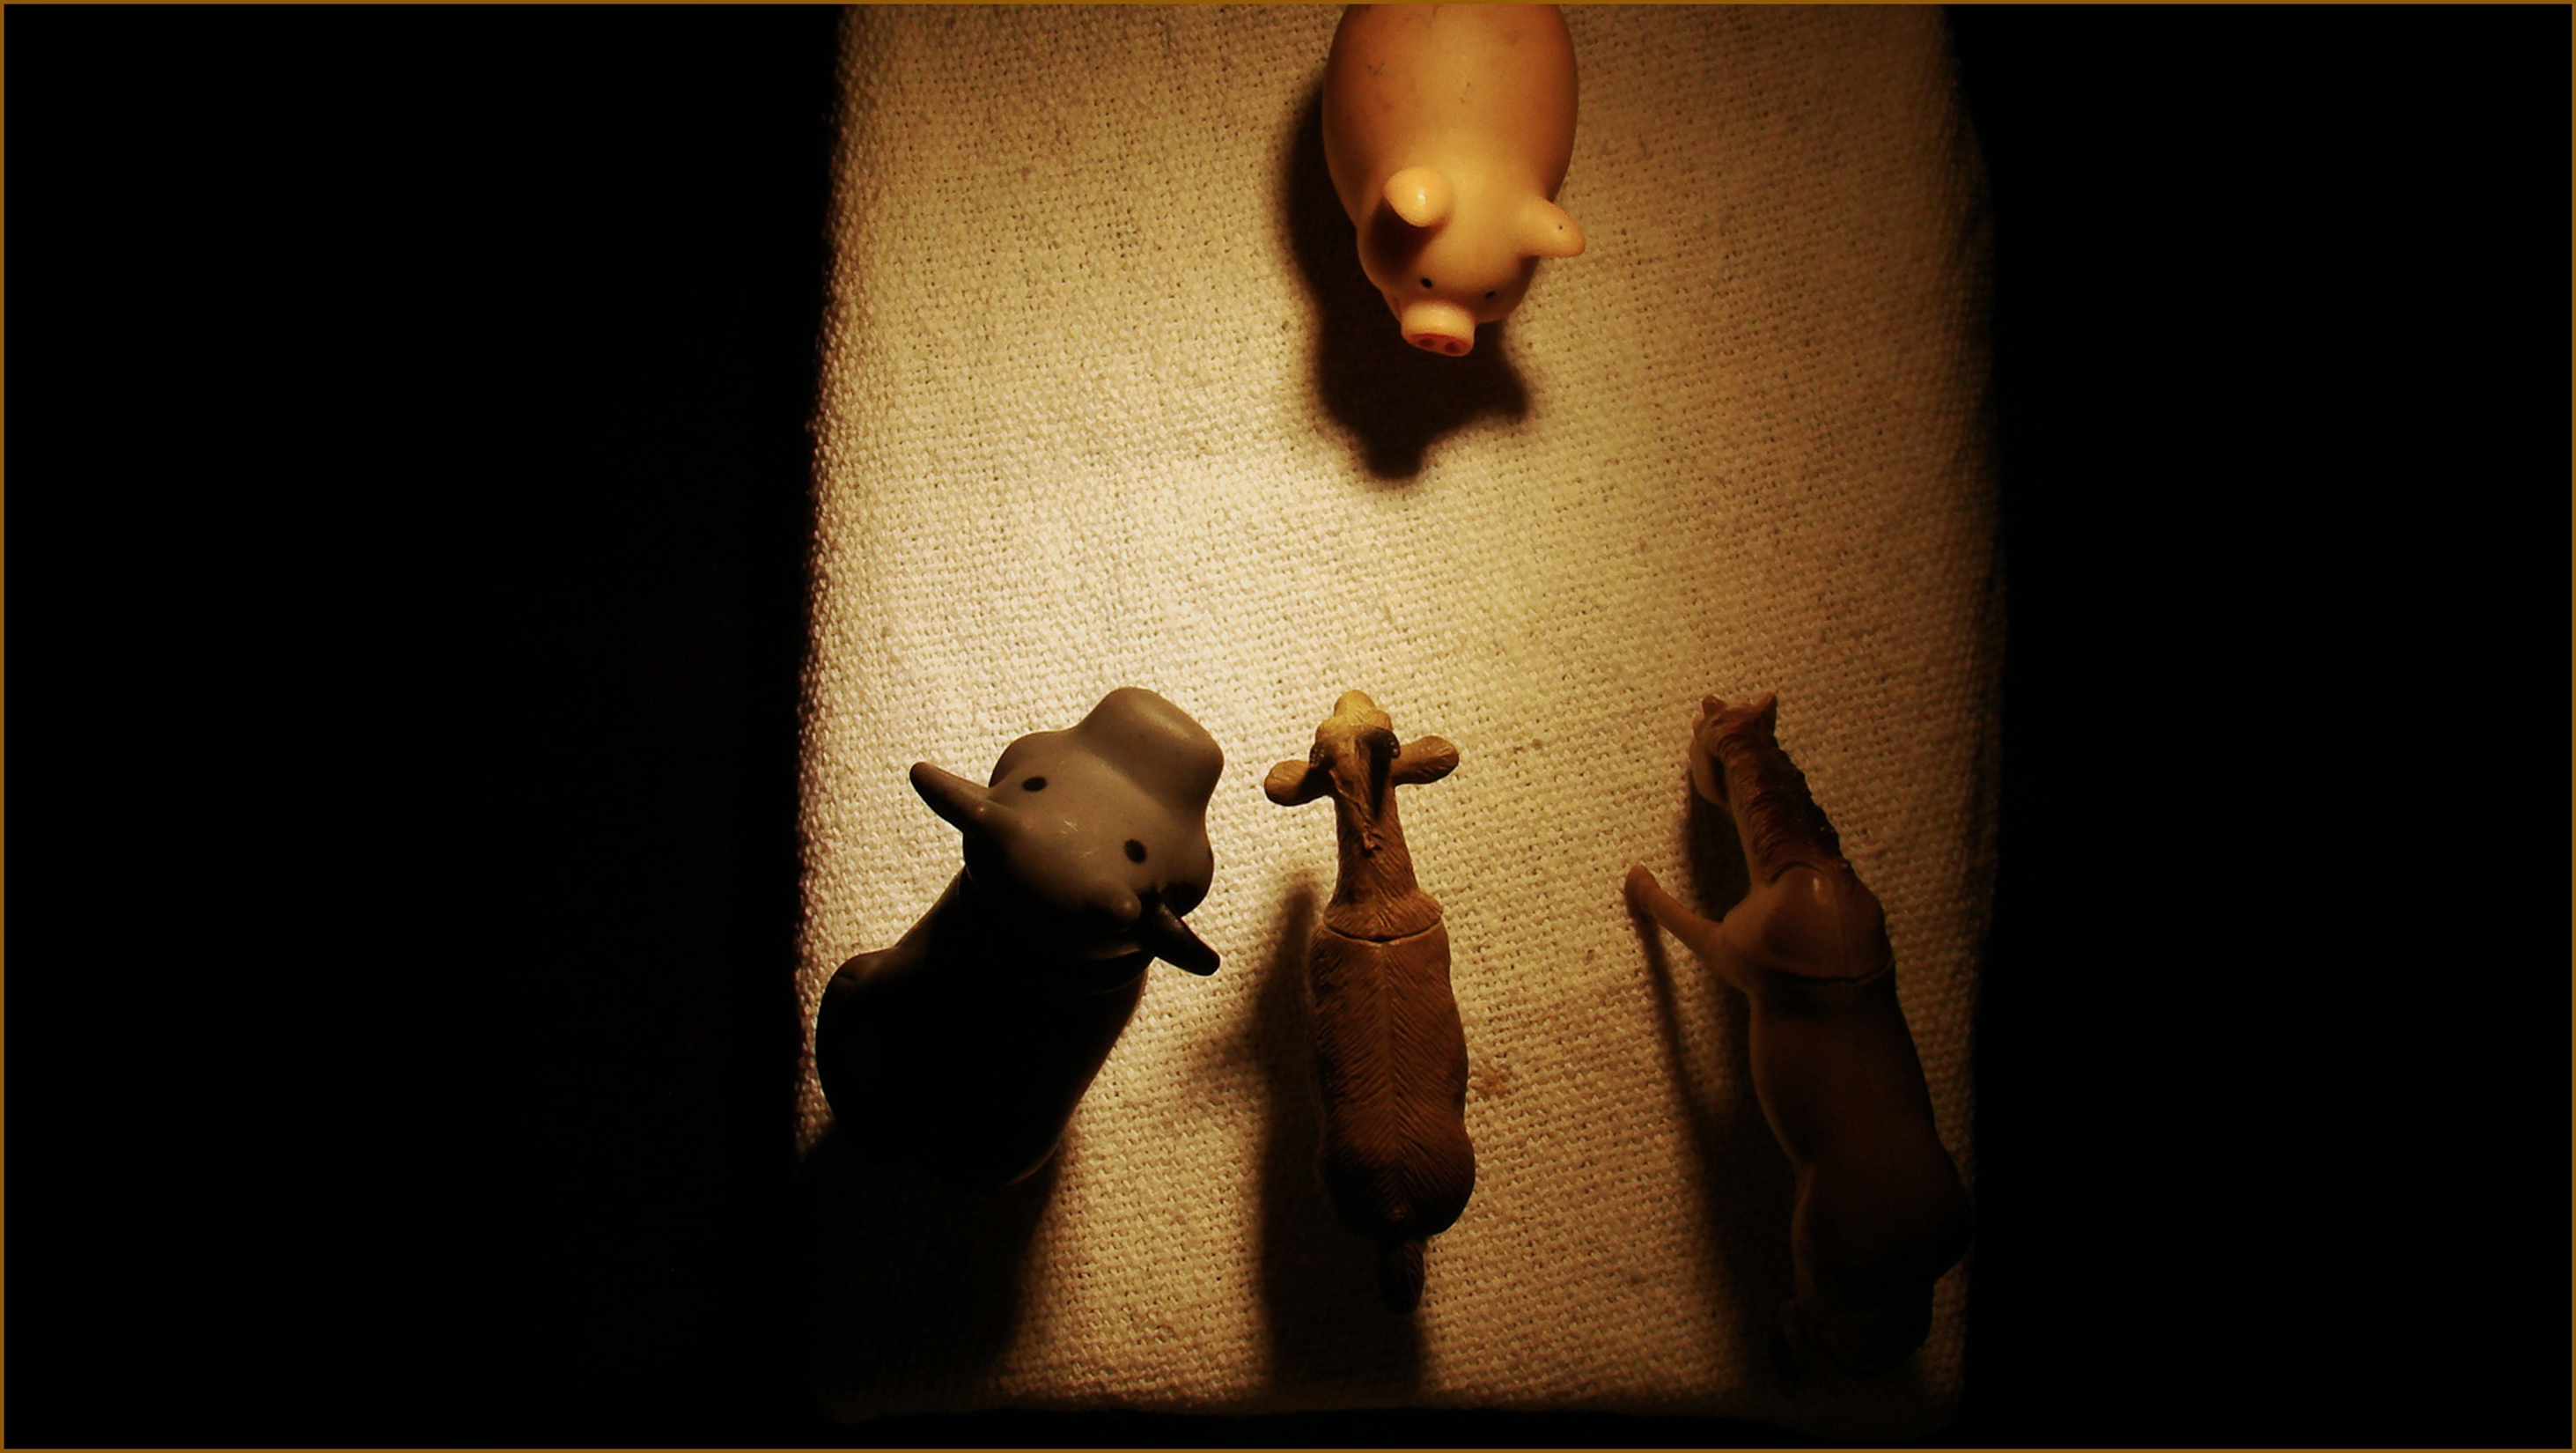
hand, light, photography, finger, shadow, darkness, photograph, image, emotion, horizonte, minas, gerais, belo, pitoco, porquinho, sense